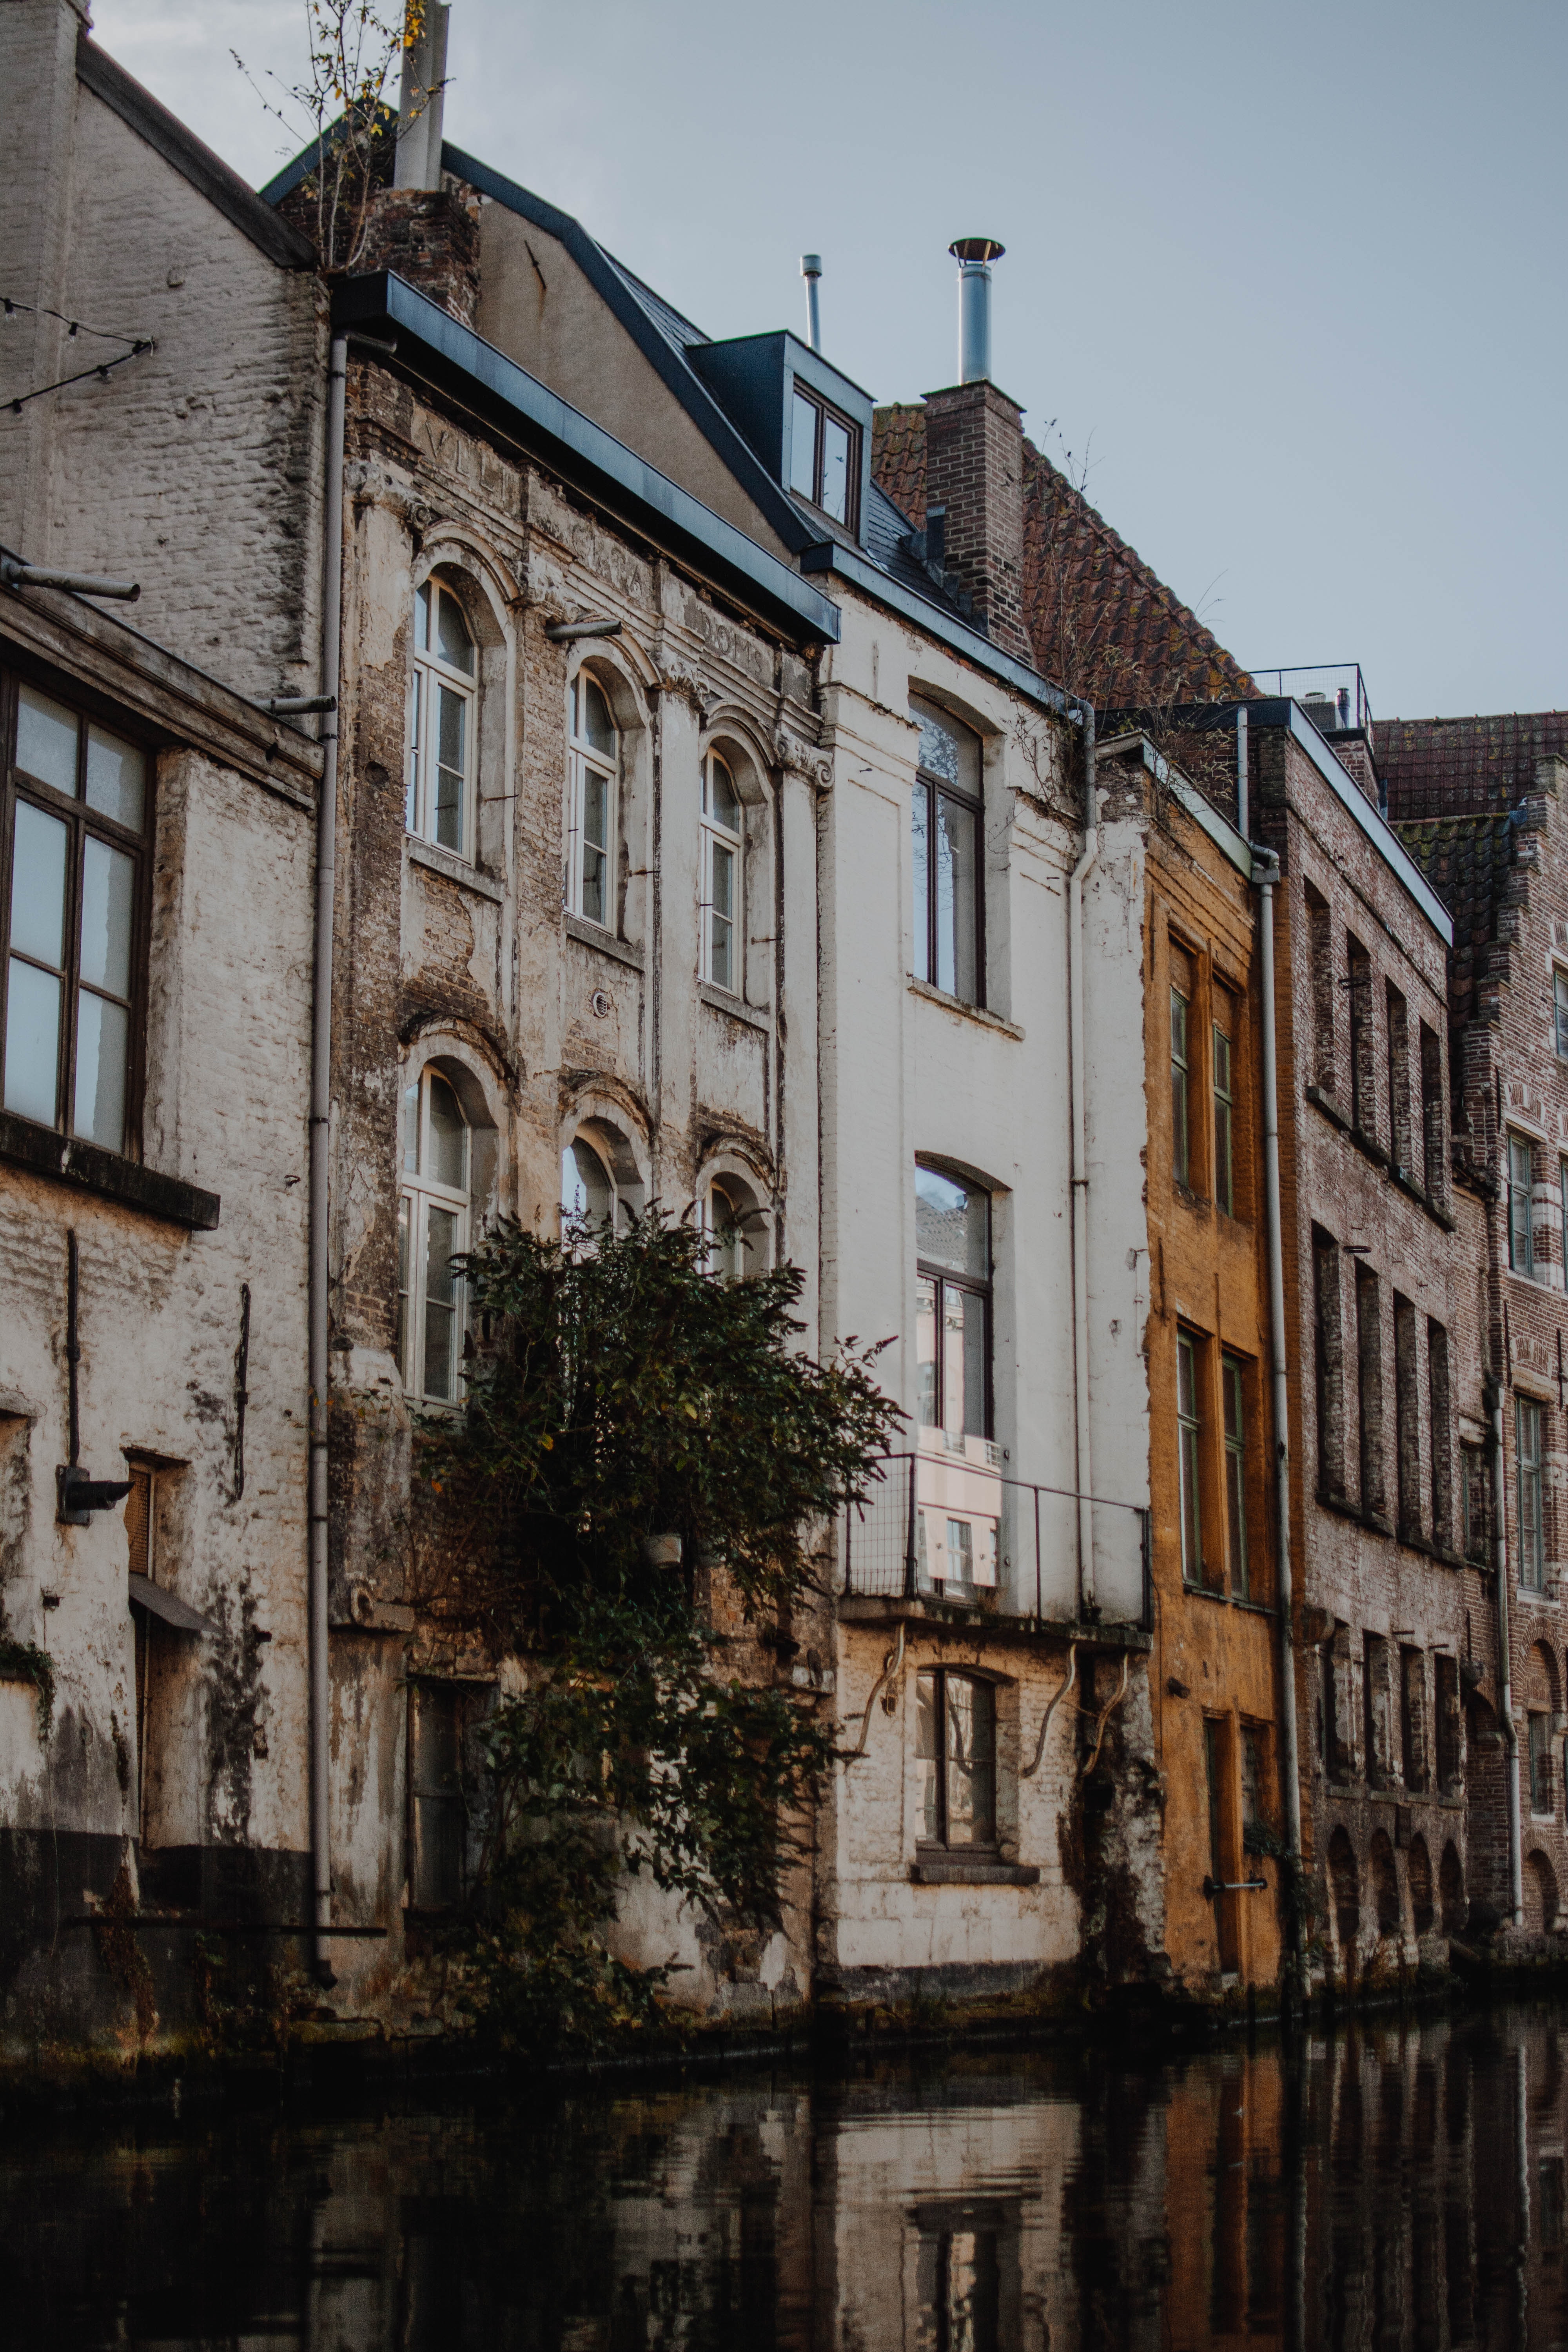
waterway, water, architecture, canal, town, neighbourhood, building, facade, house, reflection, city, window, street, sky, tree, channel, medieval architecture